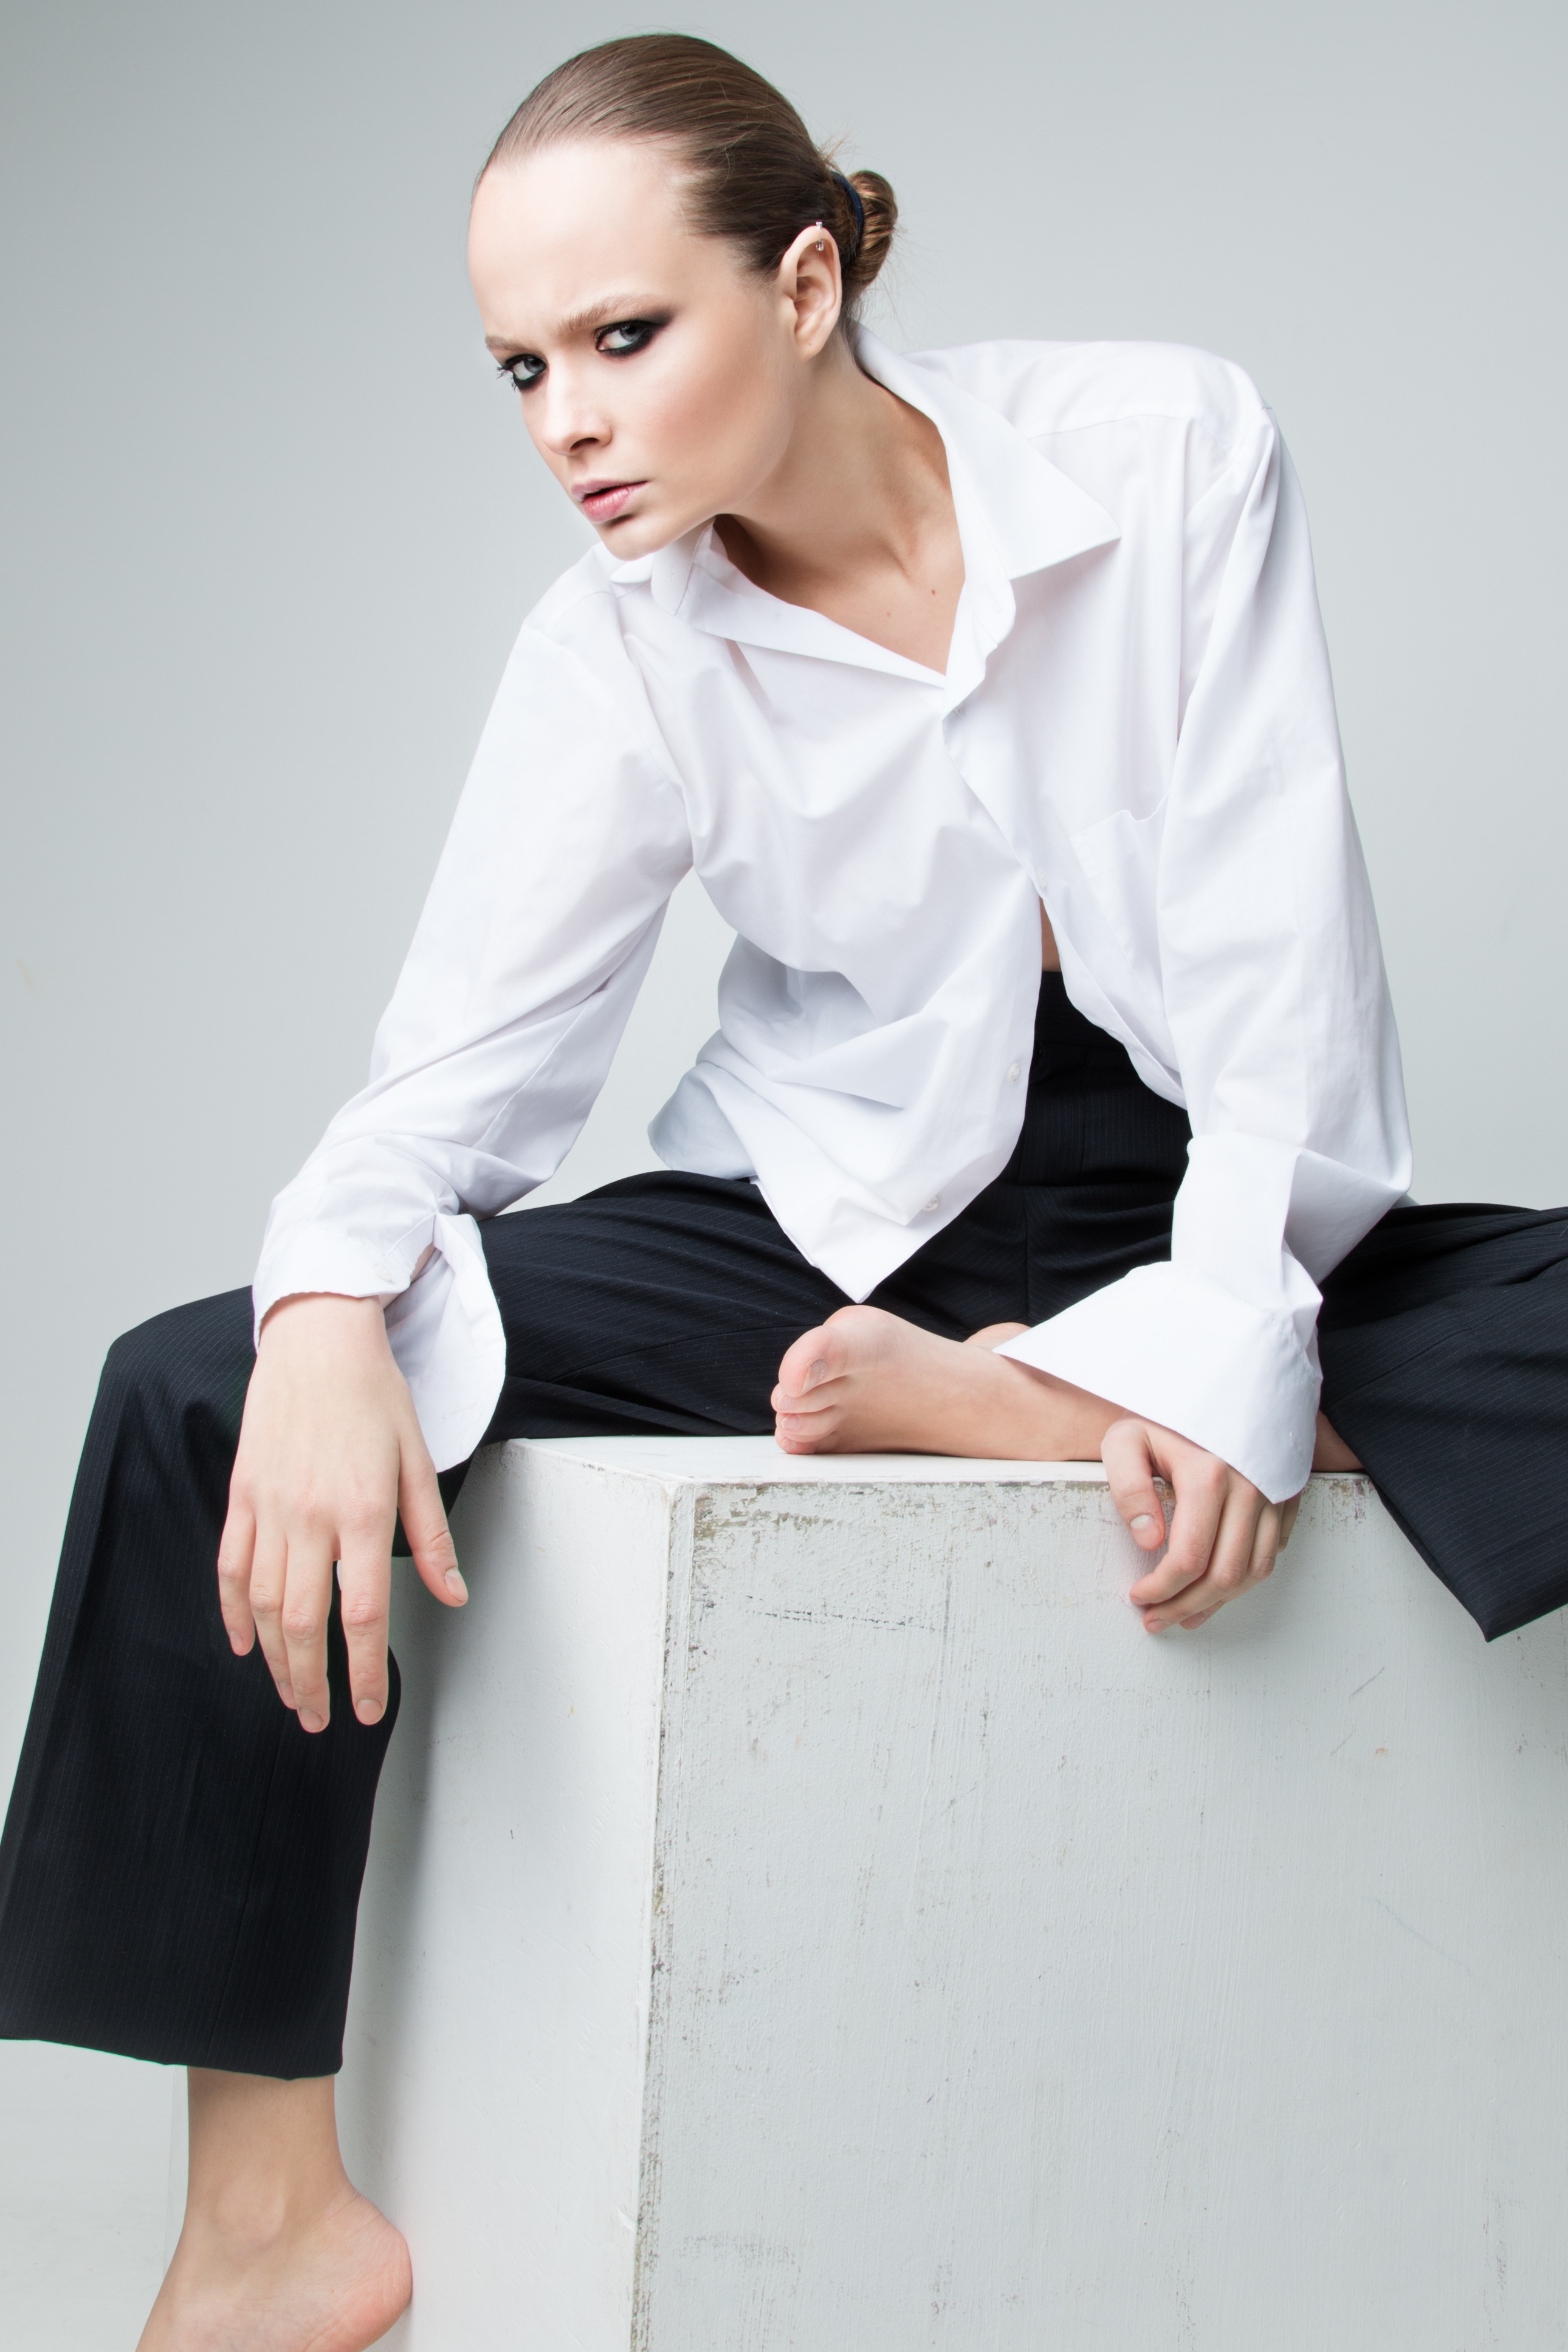
girl, model, spring, fashion, clothing, outerwear, shirt, makeup, collar, tuxedo, textile, dress, neck, menswear, beauty, russian, emotions, blouse, abdomen, sleeve, photo shoot, formal wear